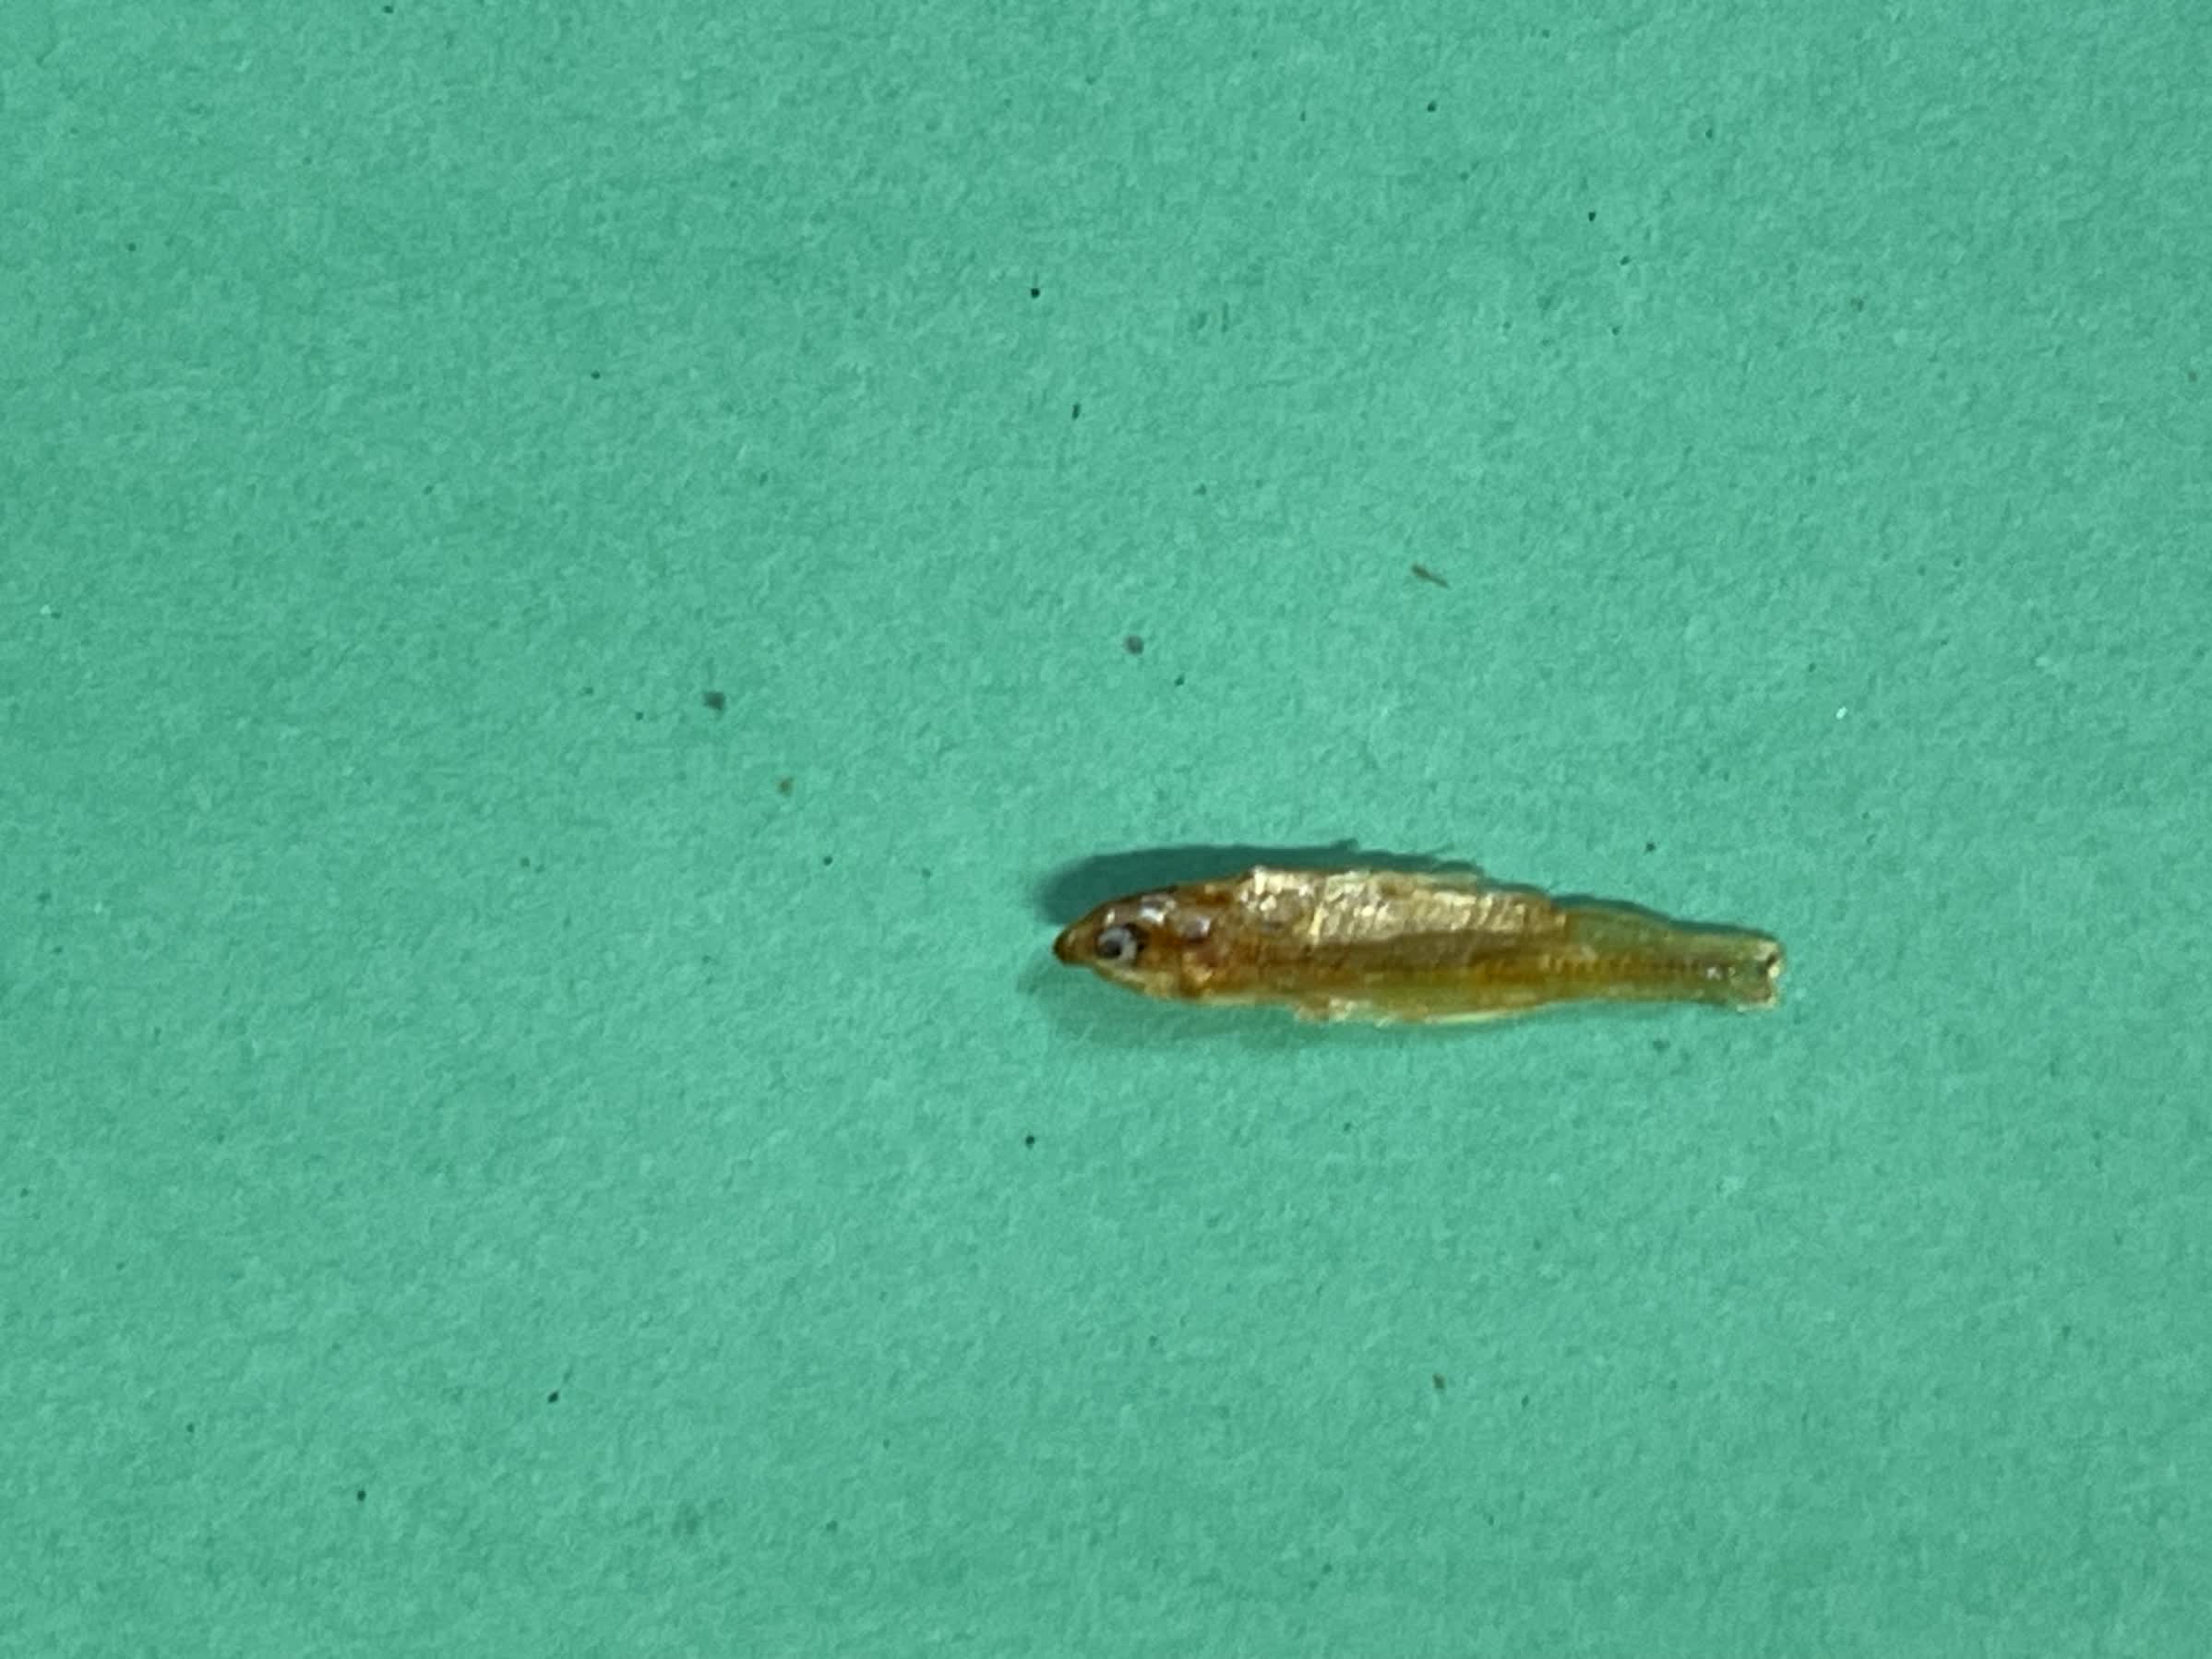
Species: kachki